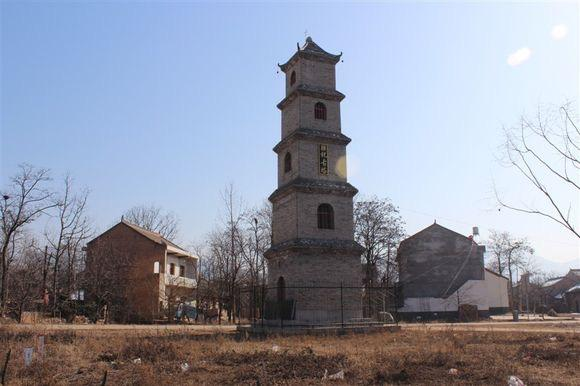
地标名称：腰祝古塔
所在城市：西安市·蓝田县